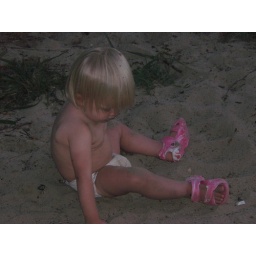
Addie playing in the sand bed of lake Delton